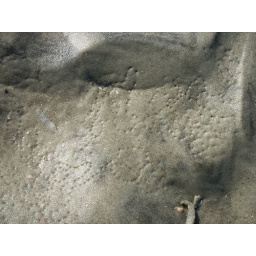
the water makes stitching lines in the sand